Multiuser DOS

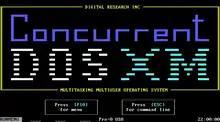
Digital Research Concurrent DOS XM Release 6.0

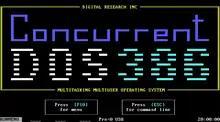
Digital Research Concurrent DOS 386 Release 2.0

The OEM Support Group was relocated into Digital Research's newly created European Development Centre (EDC) in Hungerford, UK in 1986, which started to take over further development of the Concurrent DOS family since Concurrent DOS 4.11, including siblings like DOS Plus and successors.